Sinan Antoon

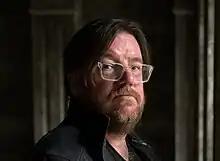
Sinan Antoon in Mosul, Iraq. February 2019.

Sinan Antoon is an Iraqi poet, novelist, scholar, and literary translator. He has been described as "one of the most acclaimed authors of the Arab world." Alberto Manguel described him as "one of the great fiction writers of our time.” He is an associate professor at the Gallatin School of Individualized Study at New York University.